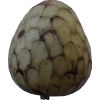
Label: cherimoya